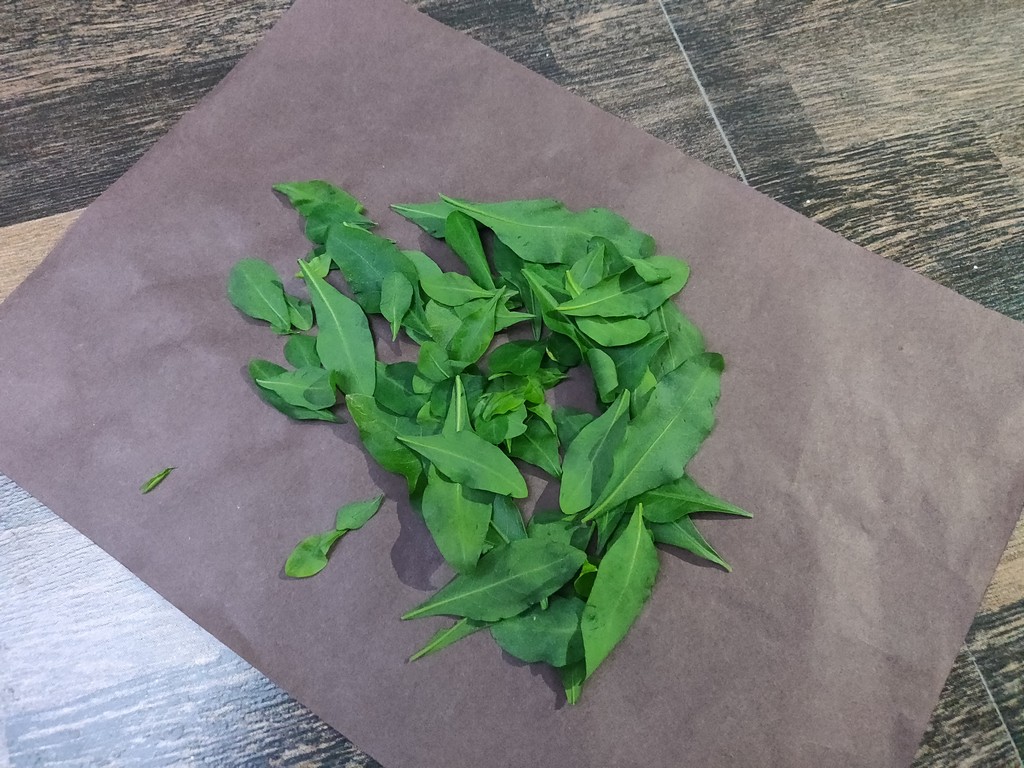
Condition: Healthy
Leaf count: multiple
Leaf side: unknown